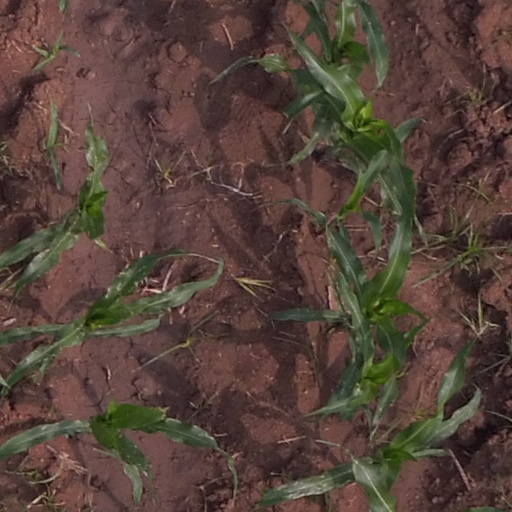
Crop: maize; corn